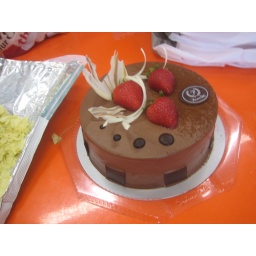
This is a farewell cake by 06s02 girls and boys for Alisha and me! sho sweet